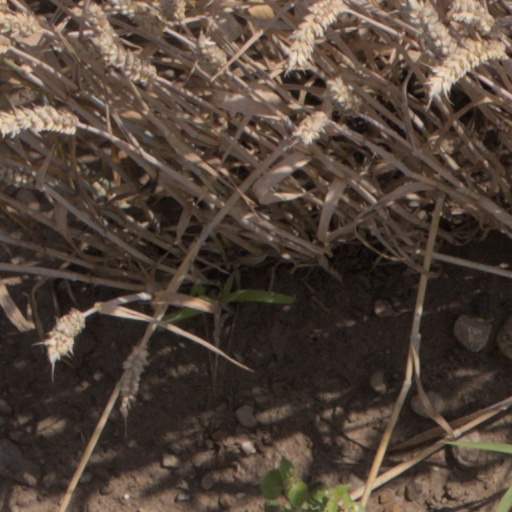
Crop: wheat